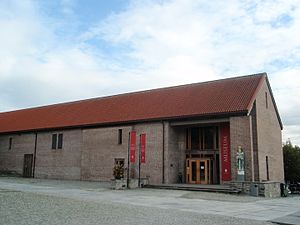
Ærkebispegården / Museer
Indgangen til Museet Ærkebispegården i de nye bygninger.
Ærkebispegården i Trondheim er et slotsanlæg i sten på 100 x 100 meter, der ligger i Trondheim, Norge lige ved siden af Nidarosdomen mod nord.